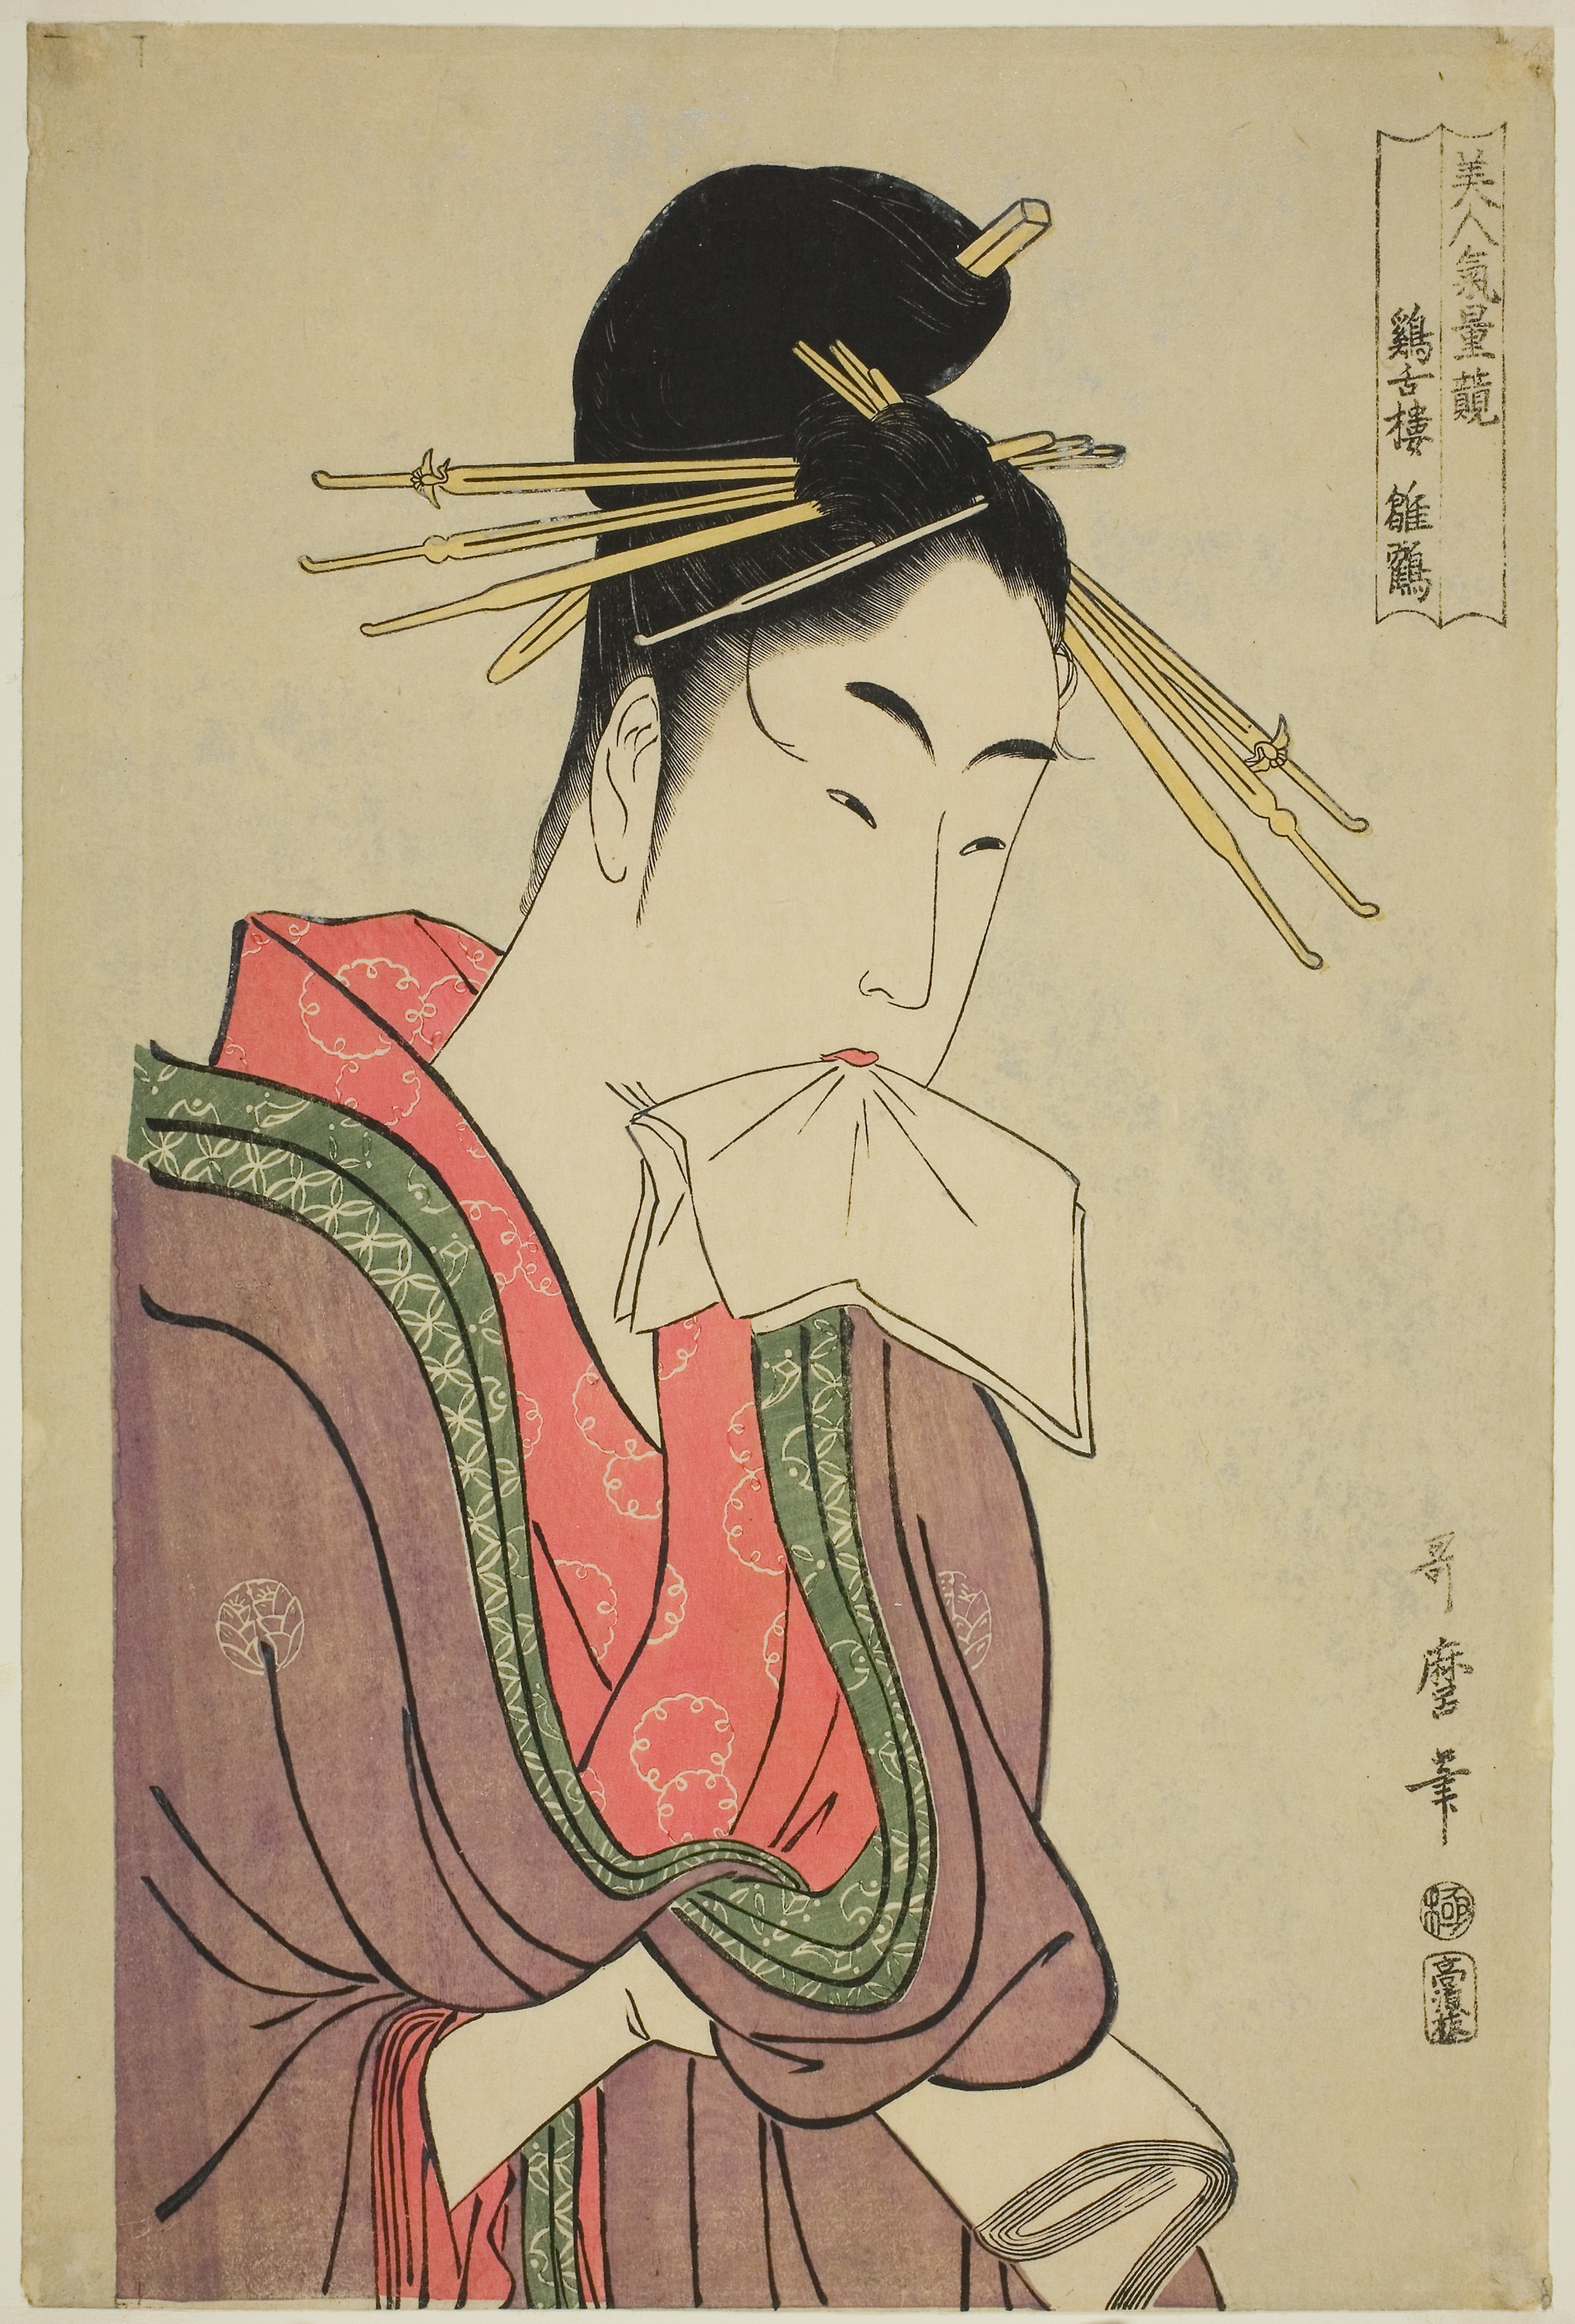
woman, art, illustration, organ, joint, design, visual arts, costume design, drawing, printmaking, modern art, artwork, graphics, paper, girl